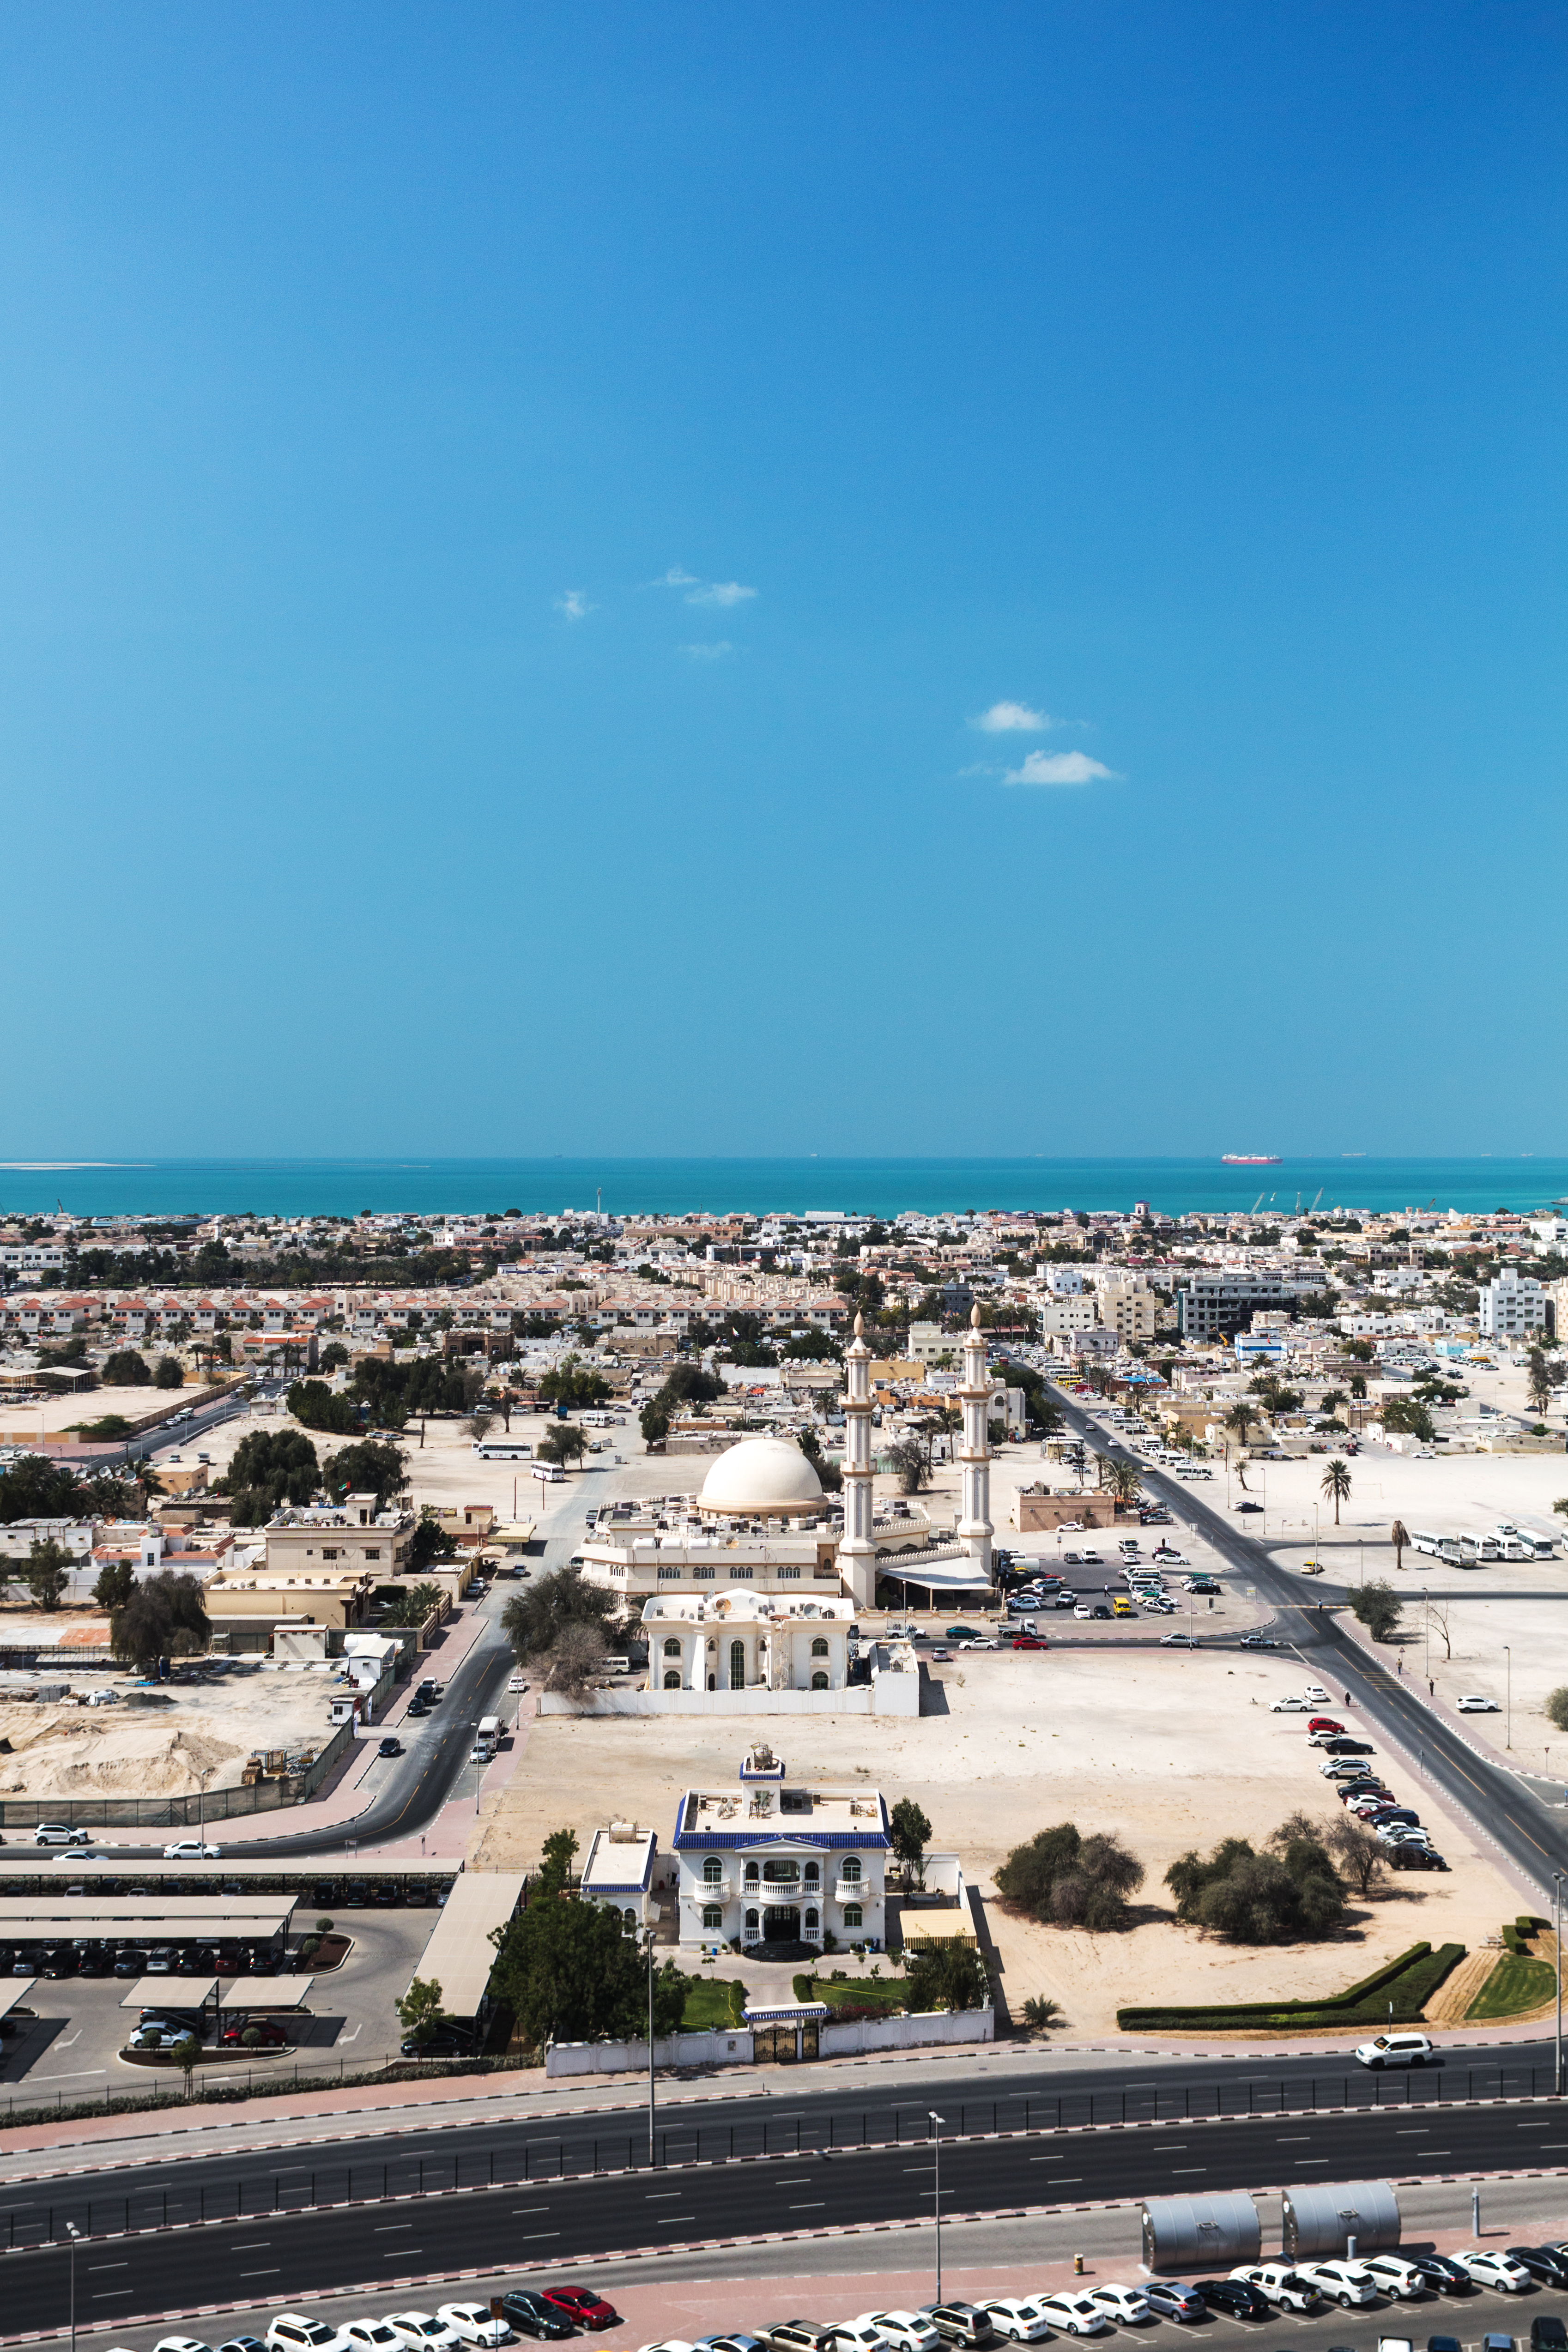
dubai, residential area, sea, sky, mosque, urban area, aerial photography, daytime, landmark, city, architecture, cityscape, town, human settlement, metropolitan area, horizon, tourism, bird's eye view, suburb, metropolis, vacation, photography, landscape, infrastructure, urban design, summer, building, ancient history, road, tourist attraction, cloud, ocean, historic site, beach, coast